Montreal Metropolitan Airport

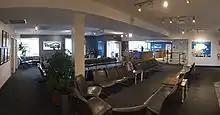
Pascan Aviation's fixed-base operator lounge in the airport

The airport was divided into two sides, a military side along with the Pratt & Whitney Canada facility (facing runway 06L/24R) and a civilian side (facing runway 06R/24L). Today the military base, the former RCAF Station St Hubert, has ceased operations, but the Canadian Armed Forces still use the base as a garrison comprising the tactical helicopter unit, 438 Squadron, 34 Service Battalion and 34 Canadian Brigade Group Headquarters. The ex-Pratt & Whitney hangar is owned and operated since 2012 as the largest fixed-base operator on the airport by an AvJet branded dealer: CYHU H-18 Services Inc. Their hangar is the newest addition to the fixed-base operator network: HUB FBO.